Edradour distillery

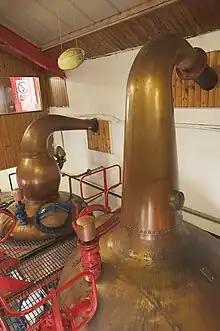
Stills

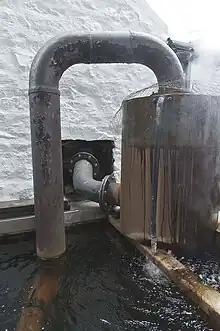
Condenser

Edradour distillery (Scottish Gaelic: "Eadar Dhà Dhobhar", "between two rivers") is a Highland single malt whisky distillery based in Pitlochry, Perthshire. It has been owned by the Signatory Vintage Scotch Whisky Company since 2002, and was previously owned by Pernod Ricard.